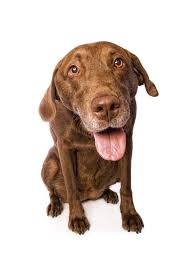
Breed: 215-n000075-Chesapeake_Bay_retriever